Cultural Revolution

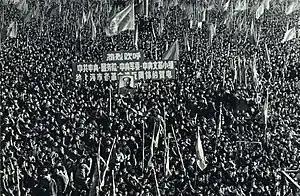
Rebel factions of Red Guards marching in Shanghai, 1967

Shanghai's was the first provincial level government overthrown. Provincial governments and many parts of the state and party bureaucracy were affected, with power seizures taking place. In the next three weeks, 24 more province-level governments were overthrown. "Revolutionary committees" were subsequently established, in place of local governments and branches of the Communist Party. For example, in Beijing, three separate revolutionary groups declared power seizures on the same day. In Heilongjiang, local party secretary Pan Fusheng seized power from the party organization under his own leadership. Some leaders even wrote to the CRG asking to be overthrown.